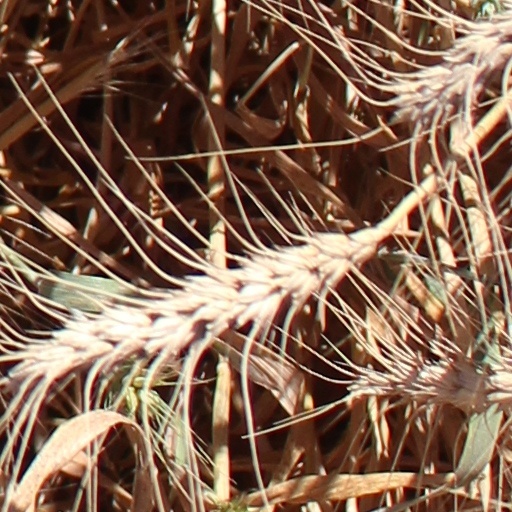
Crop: wheat